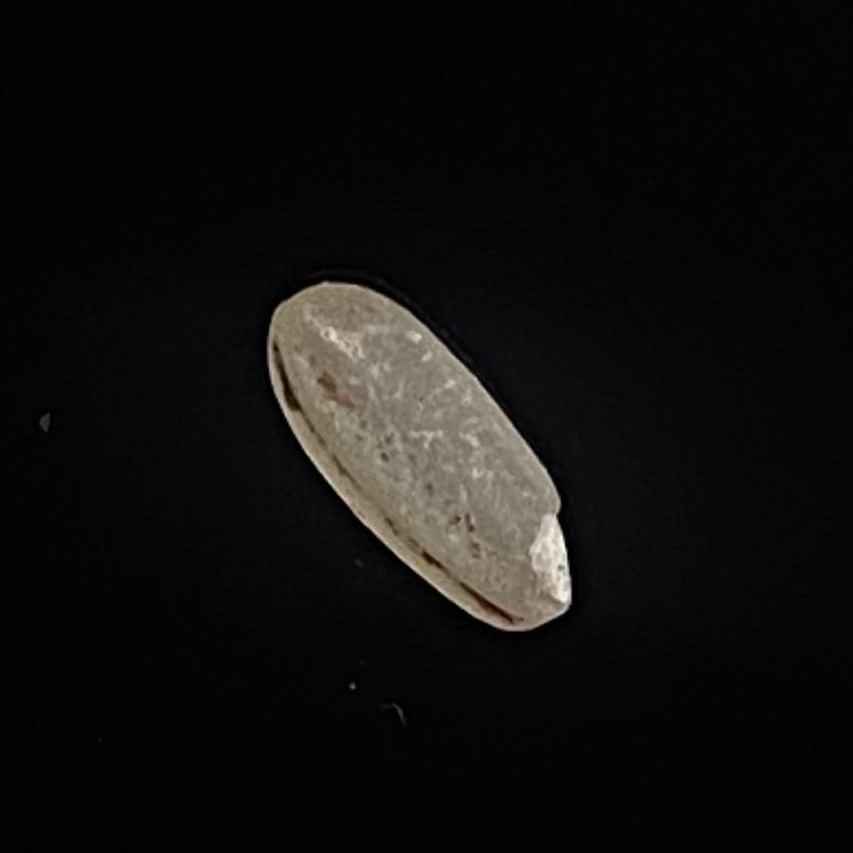
Rice variety: Amon